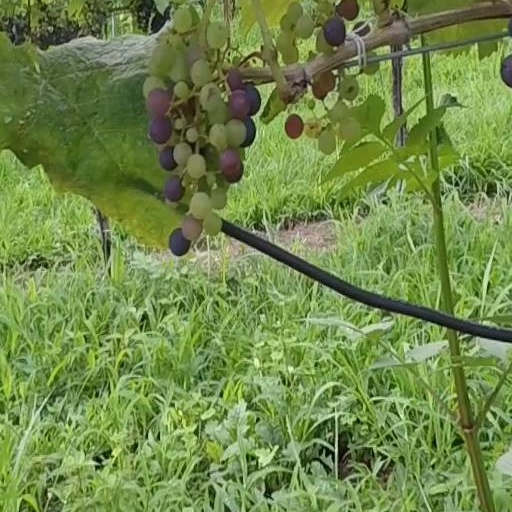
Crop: grape